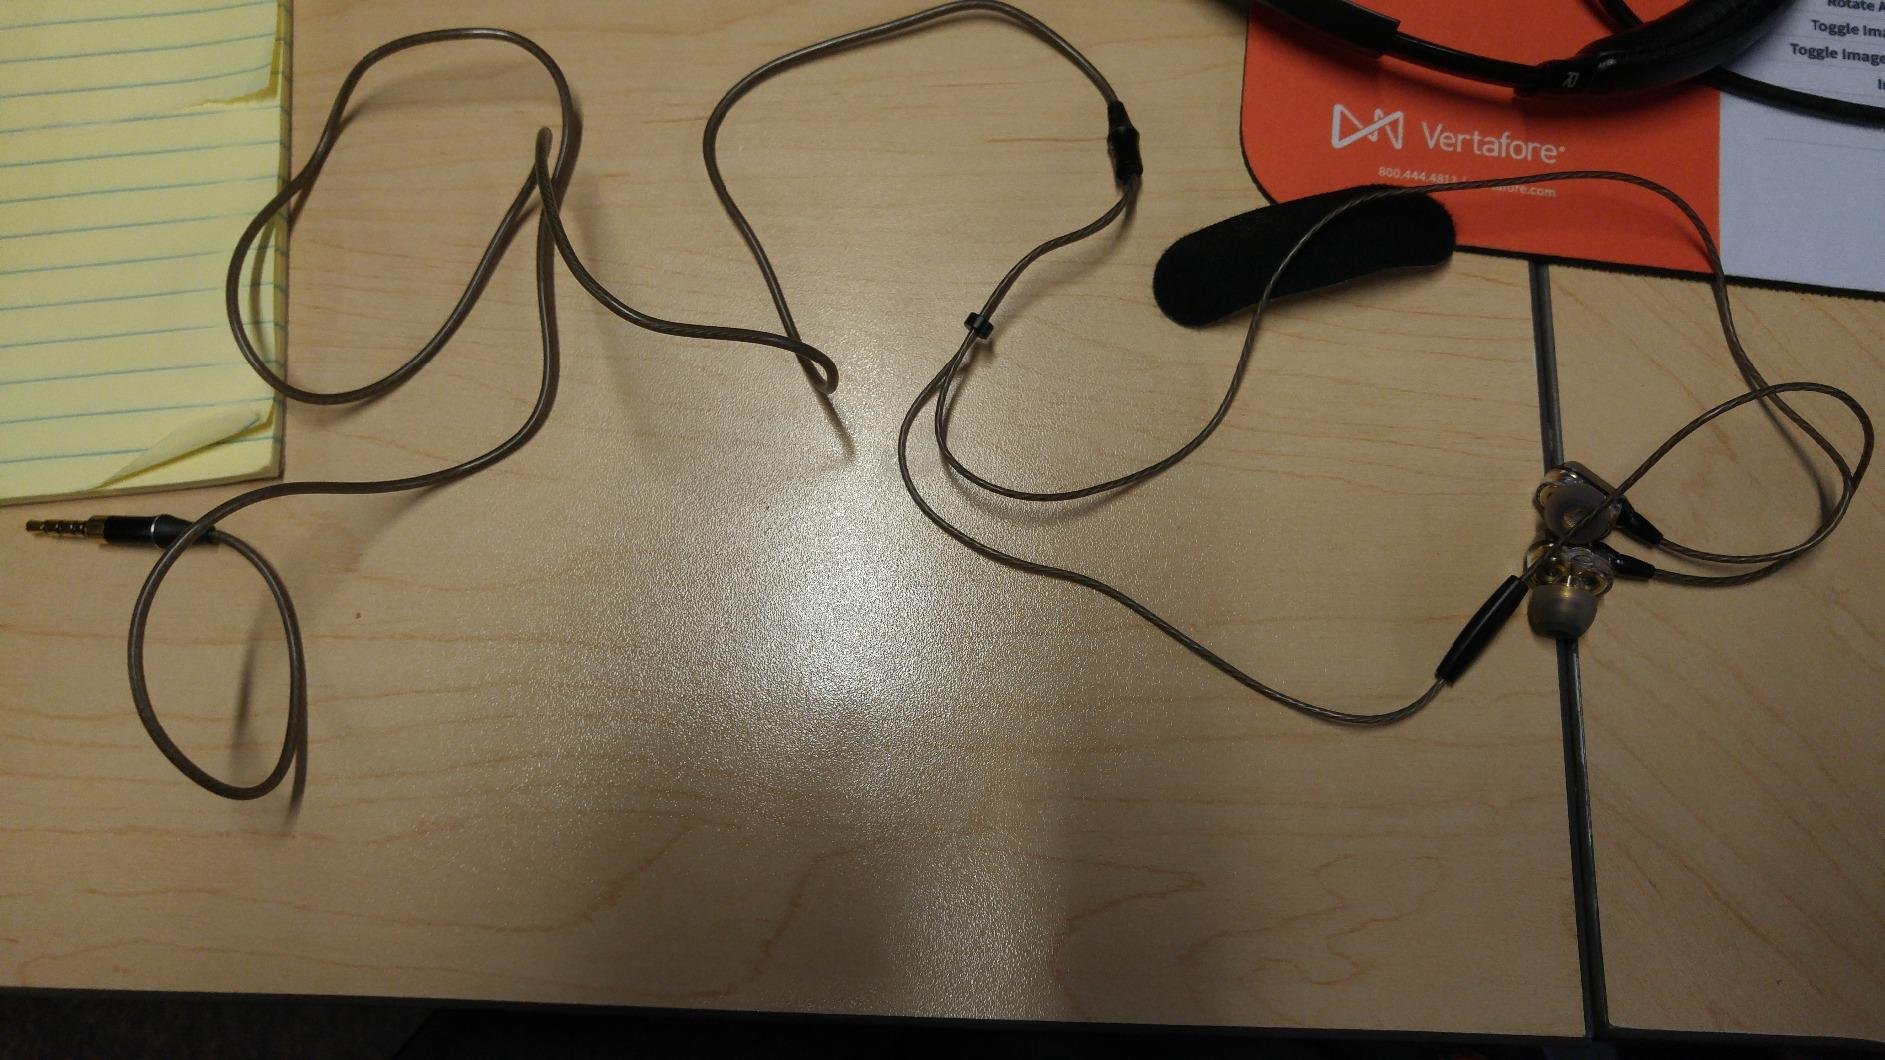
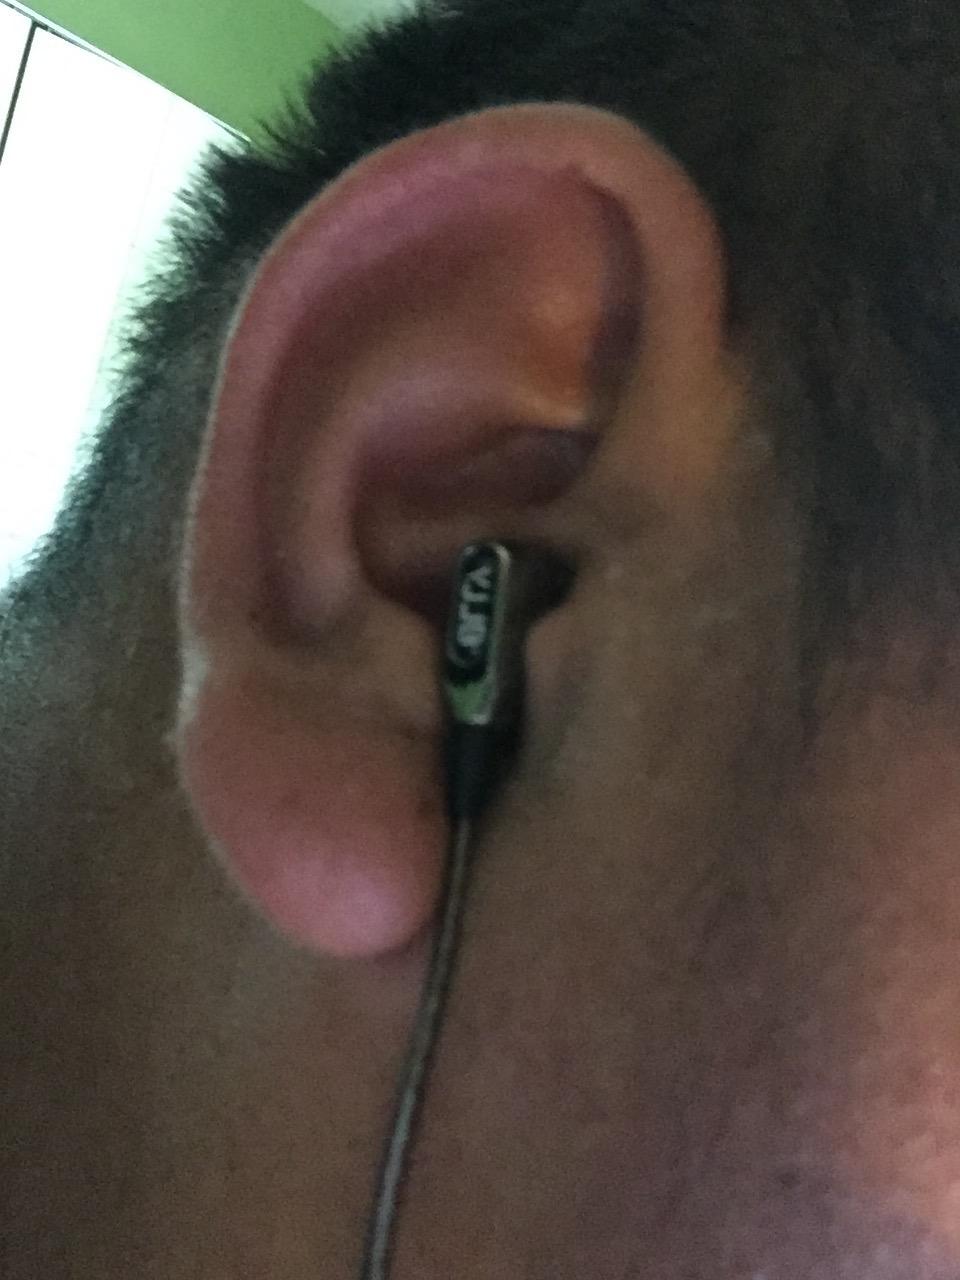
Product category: headphones
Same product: yes